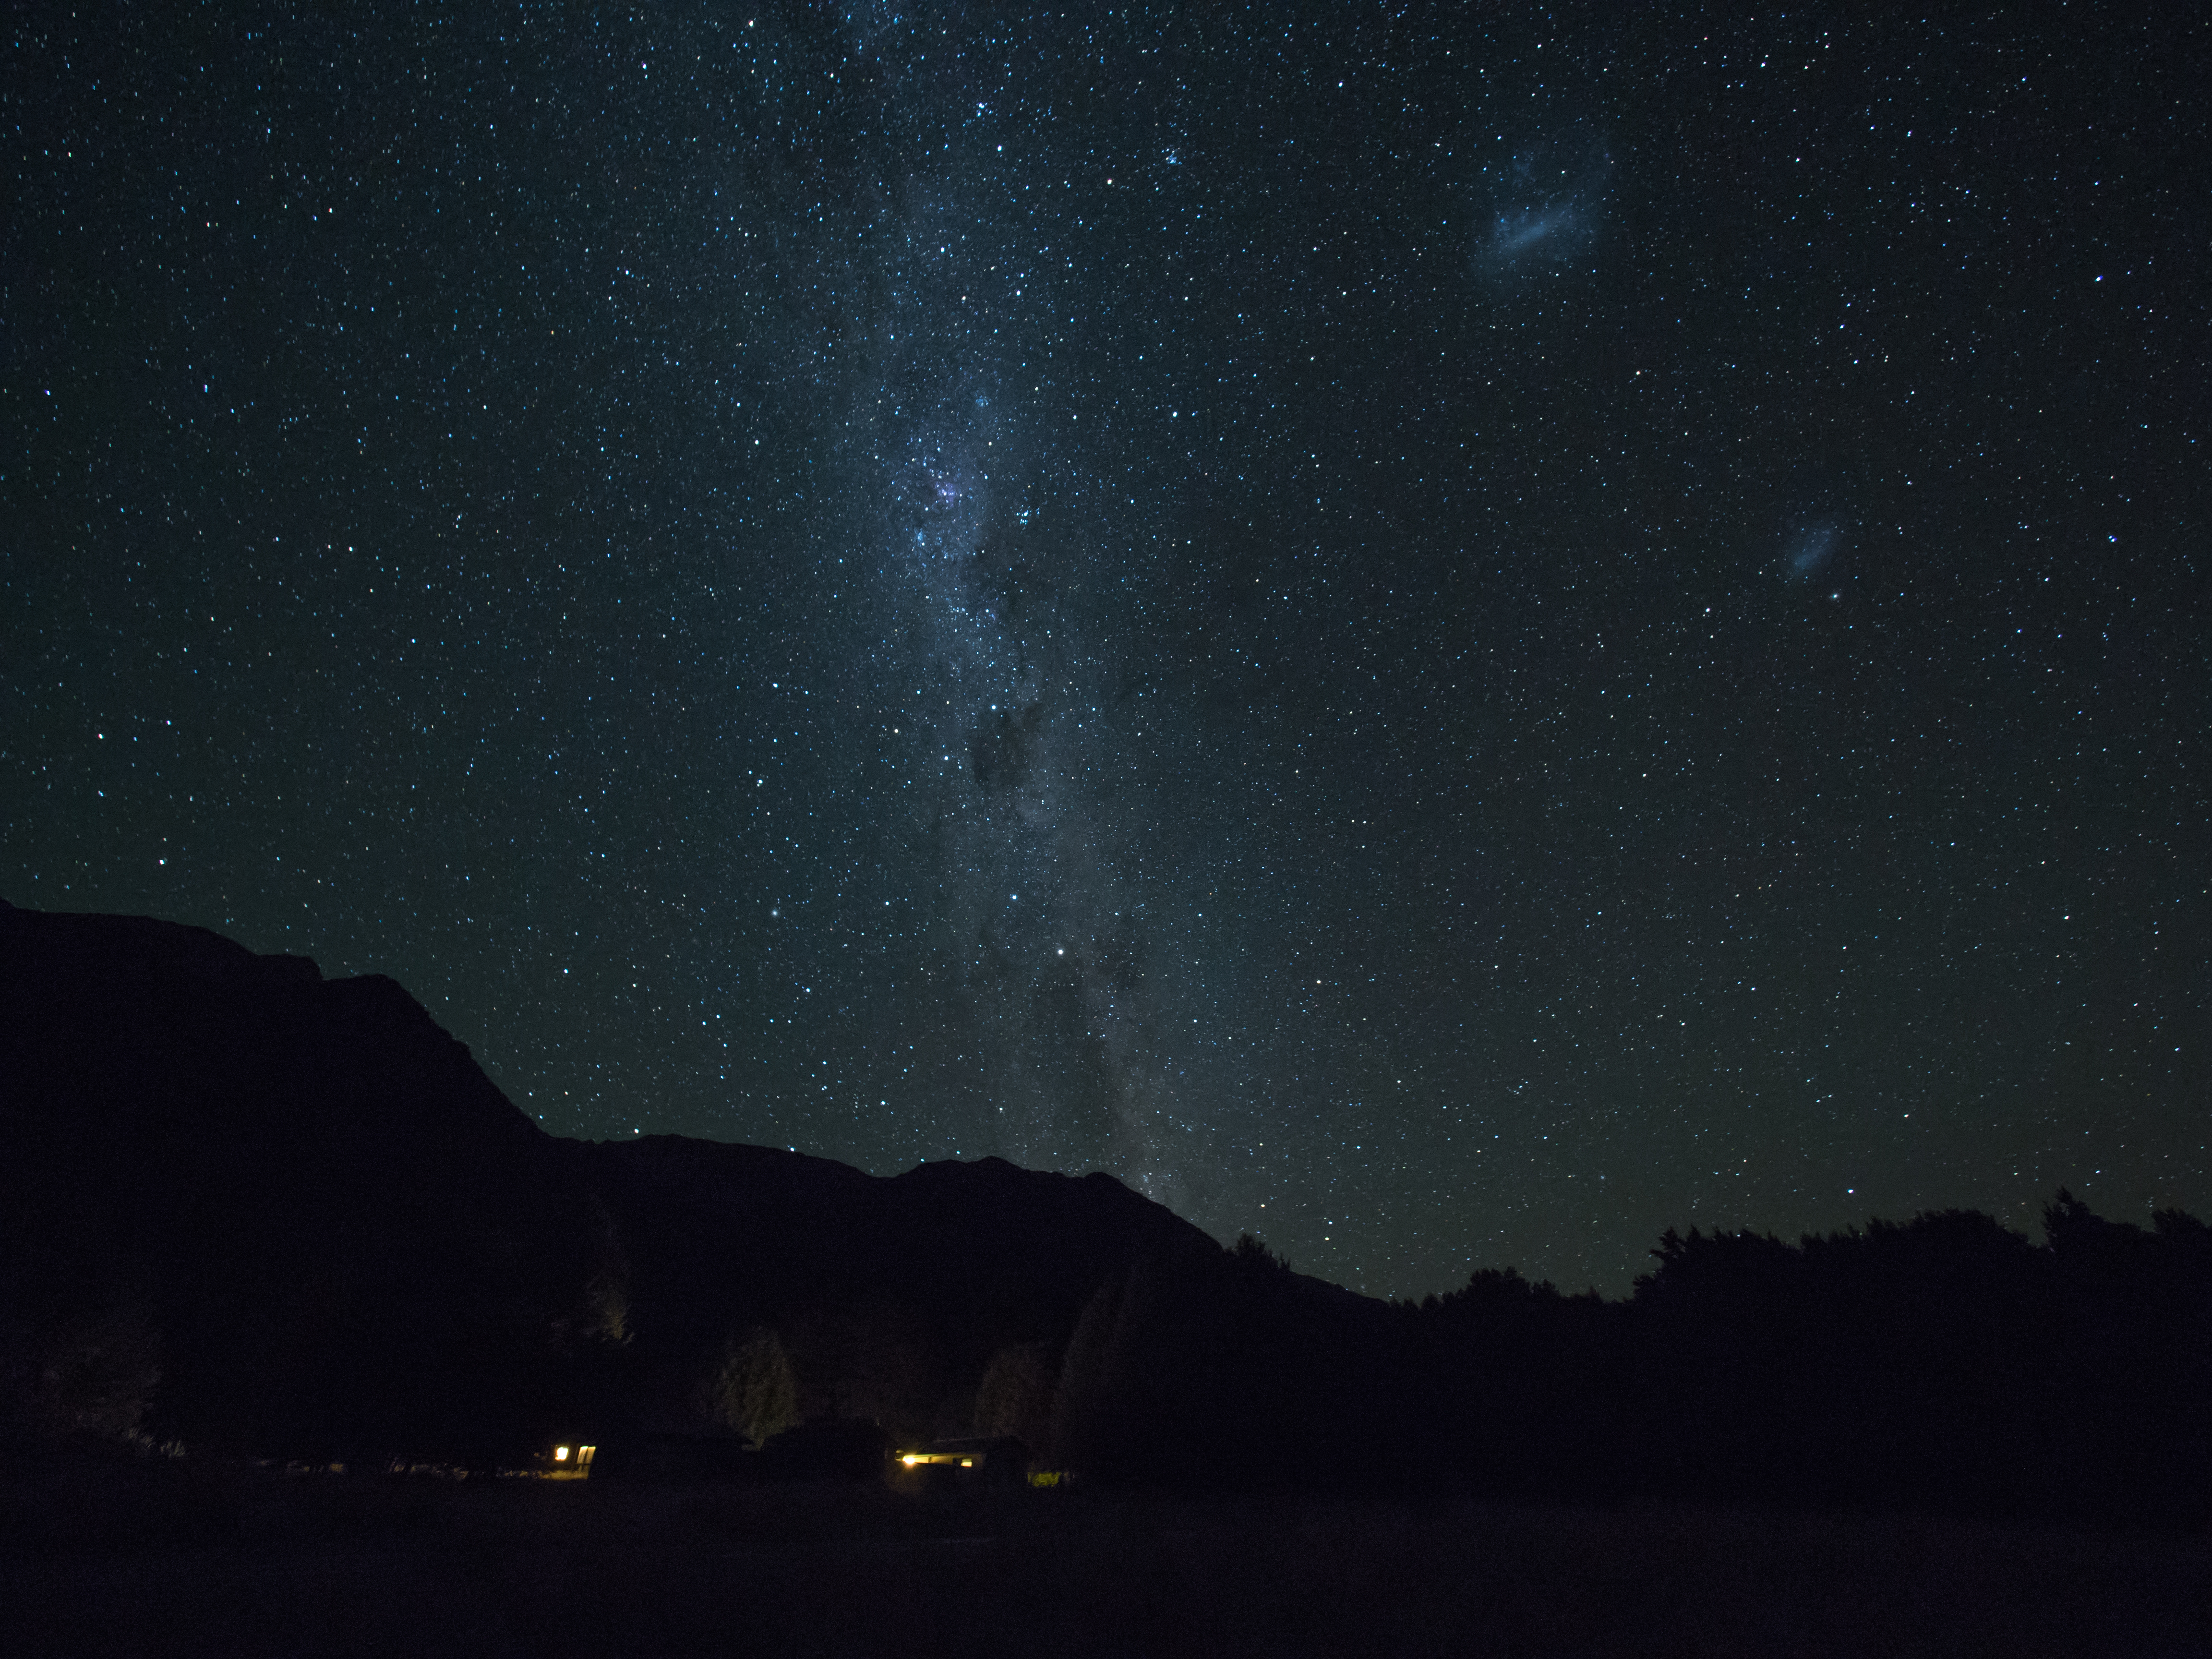
sky, night, star, milky way, atmosphere, darkness, galaxy, moonlight, astronomy, midnight, astronomical object